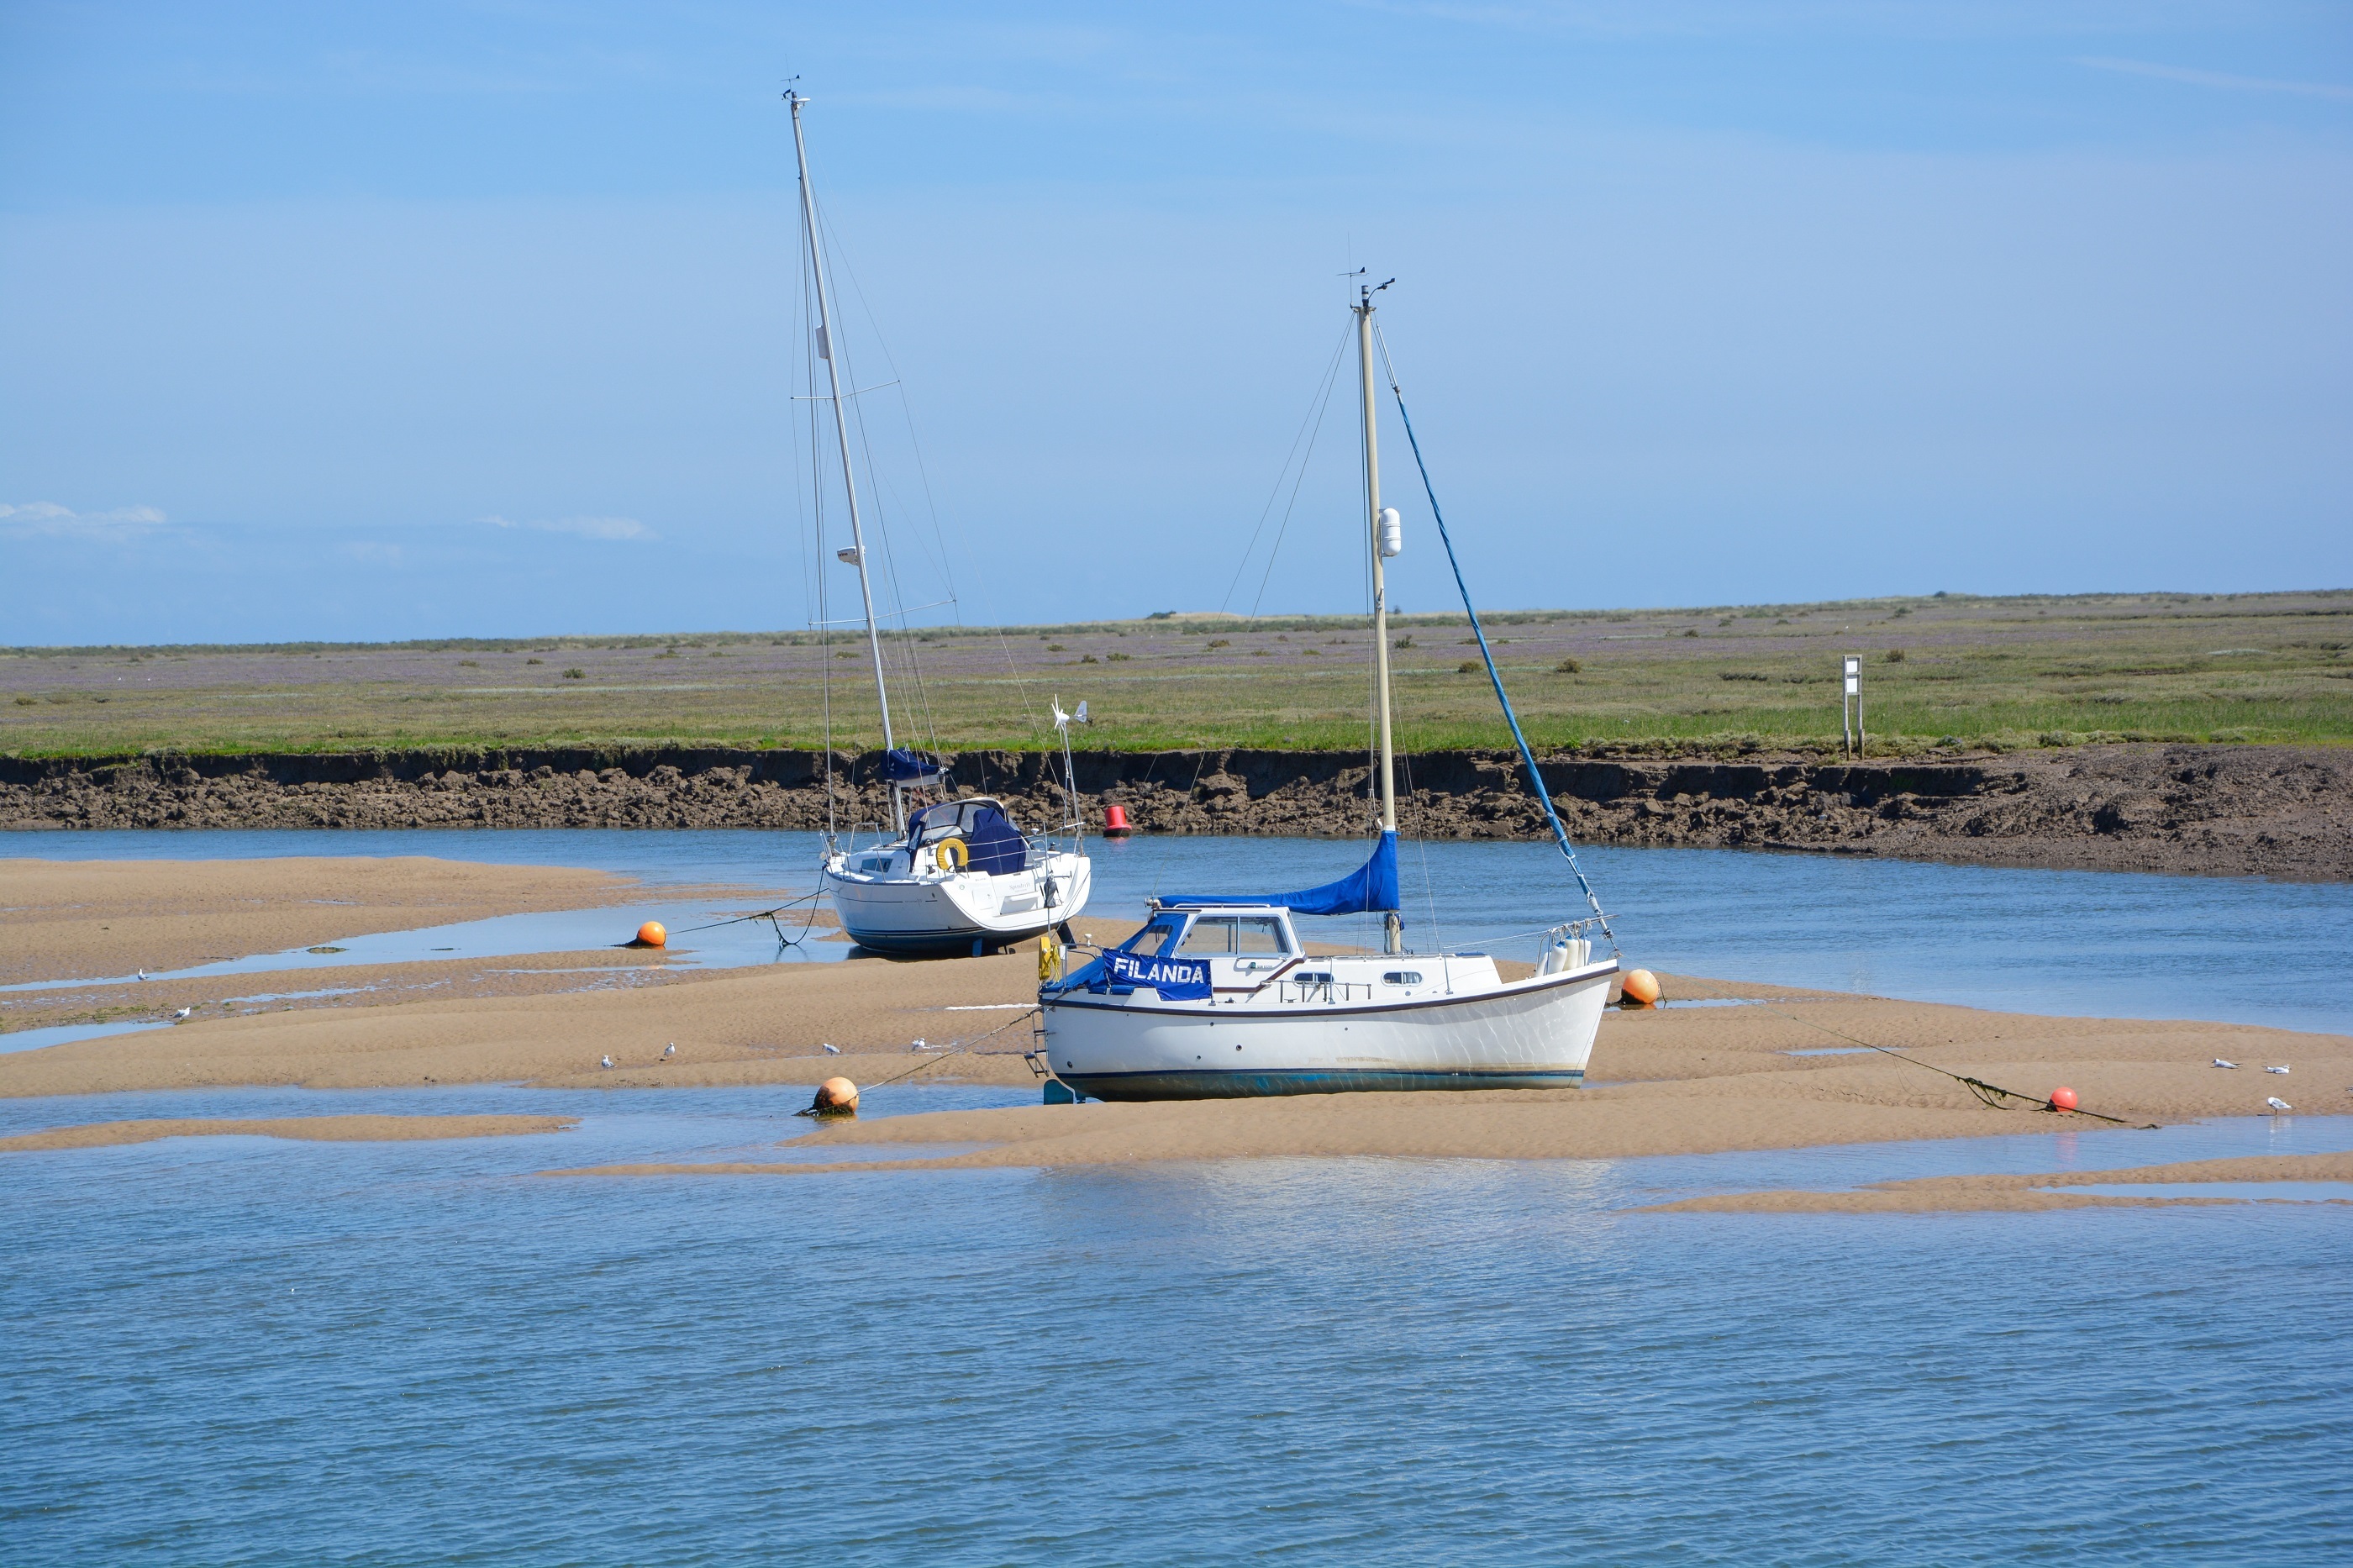
sea, coast, water, ocean, boat, vacation, vehicle, mast, sailing, bay, marina, lifestyle, leisure, sailboat, boating, boats, ships, marine, vessels, aground, watercraft, yachts, sailboats, yachting, sandbanks